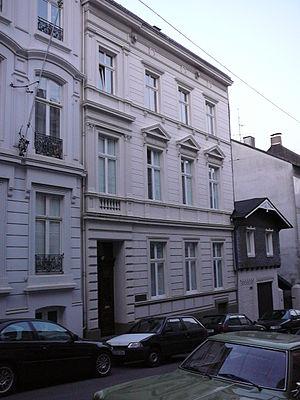
Armin Theophil Wegner est un officier sanitaire allemand, écrivain, photographe et militant des droits de l'homme qui a pris position en faveur des droits des Juifs et des Arméniens. Témoin du génocide arménien, il a pris des clichés clandestins qui comptent parmi les premières sources photographiques conservées aujourd'hui.